Ashburn, Virginia

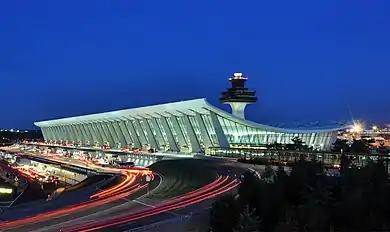
Main Terminal of Washington Dulles International Airport at dusk in Virginia, USA

The name Ashburn is believed to have originated from "Ashburn Farm," a 1,236-acre estate originally owned by John Janney, a prominent 19th-century Quaker lawyer and politician who served as president of Virginia's Secession Convention in 1861. The property was later purchased by George Lee III in the 1870s, who is thought to have named it "Ashburn" either for the ash trees that dotted the landscape or possibly as a reference to the ash-colored soil or barn fires that had previously occurred in the area.